DisplayPort

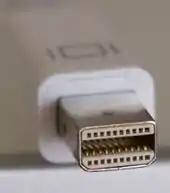

The Mini DisplayPort connector was developed by Apple for use in their computer products. It was first announced in October 2008 for use in the new MacBooks and Cinema Display. In 2009, VESA adopted it as an official standard, and in 2010 the specification was merged into the main DisplayPort standard with the release of DisplayPort1.2. Apple freely licenses the specification to VESA.